Ford Piquette Avenue Plant

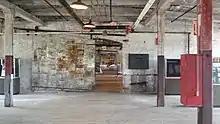
An open room with a wooden floor and a brick wall. The room's wooden ceiling is held up by wooden beams and wooden supports. A large sliding door is open, revealing similar rooms beyond.

From October 1904 to the end of 1909, Ford Motor Company assembled car models B, C, F, K, N, R, S, and T at the Piquette Avenue Plant. Ford models B and C were the first car models produced at the factory starting in late 1904, and production of the Ford Model F began the following February. Most of the factory tasks were done by men, except for magneto assembly, which was done by women. Hand tools were used for the assembly work at fixed stations, and the completed components would be brought by hand to the chassis for final assembly. Completed cars were shipped to the company's distributors and dealers by rail using a spur line behind the building, which connected to a Michigan Central Railroad main line. Due to variations in demand and car model changeover, the number of employees varied constantly, ranging from as low as 300 to as high as 700. The company did not recognize labor unions at the factory. Ford Motor Company was a member of the Employers’ Association of Detroit, an organization that prevented most of the city's factories from unionizing until the 1930s.